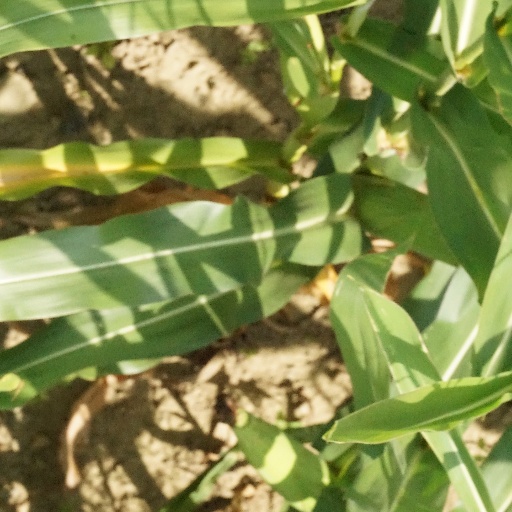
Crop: maize; corn